Athenaeum Stade

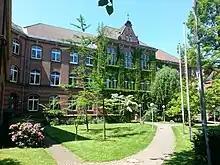
The three-winged front part (Altbau) around the forecourt towards the Harsefelder Straße

In the 1670s, the Athenaeum lost its reputation, which continued in the 18th century due to the regression of importance of Stade. In 1765, the school building burned down and was rebuilt in 1768. Despite its reorientation to more science education, the numbers of students decreased. The situation did not improve until the mid-19th century.